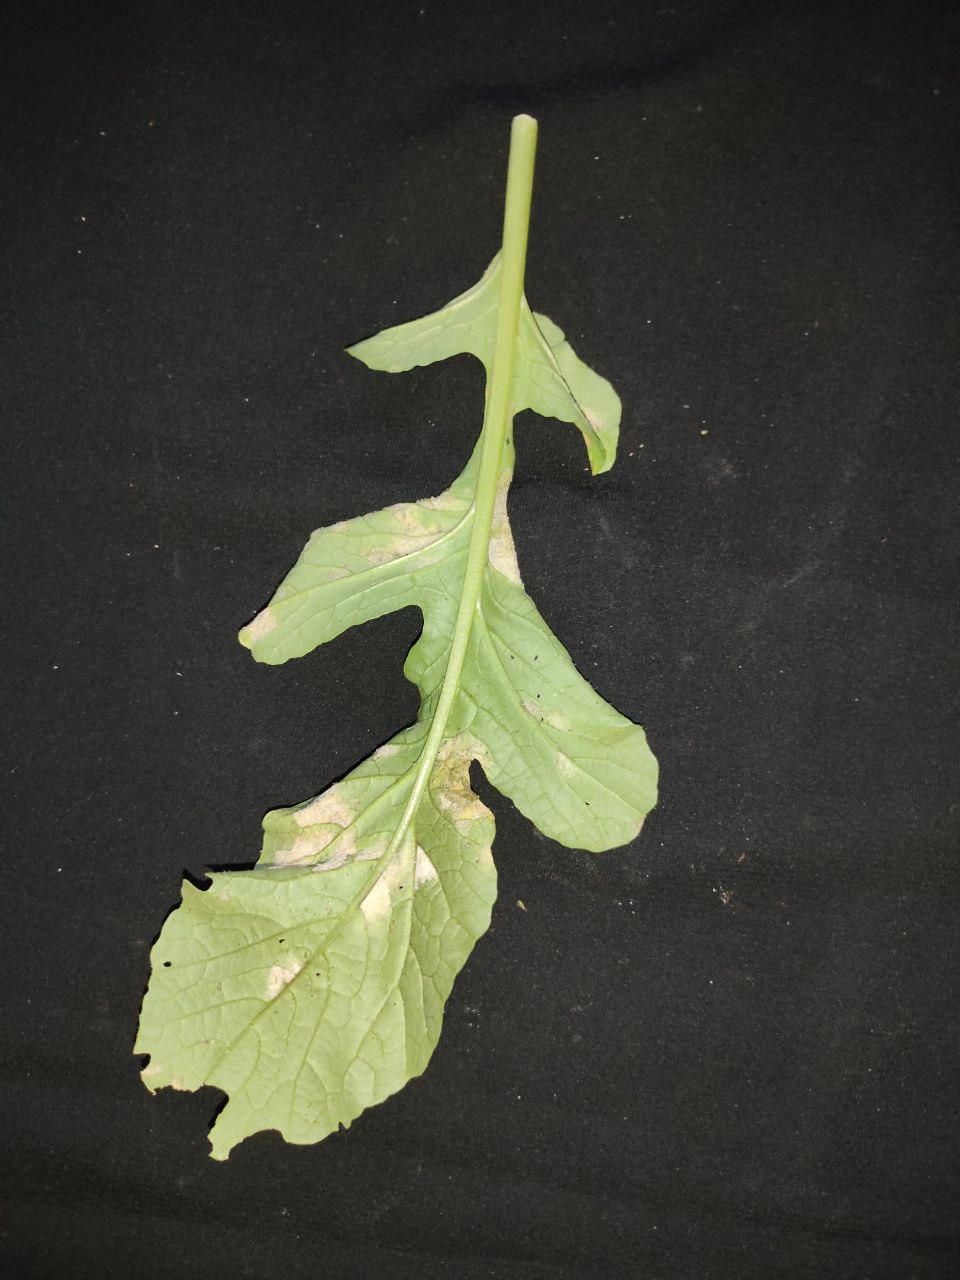
Label: Mosaic virus